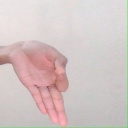
अक्षर: ज्ञ